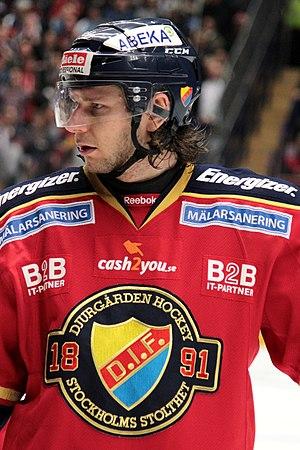
Andreas Holmqvist est un joueur professionnel suédois de hockey sur glace qui évolue au poste de défenseur.